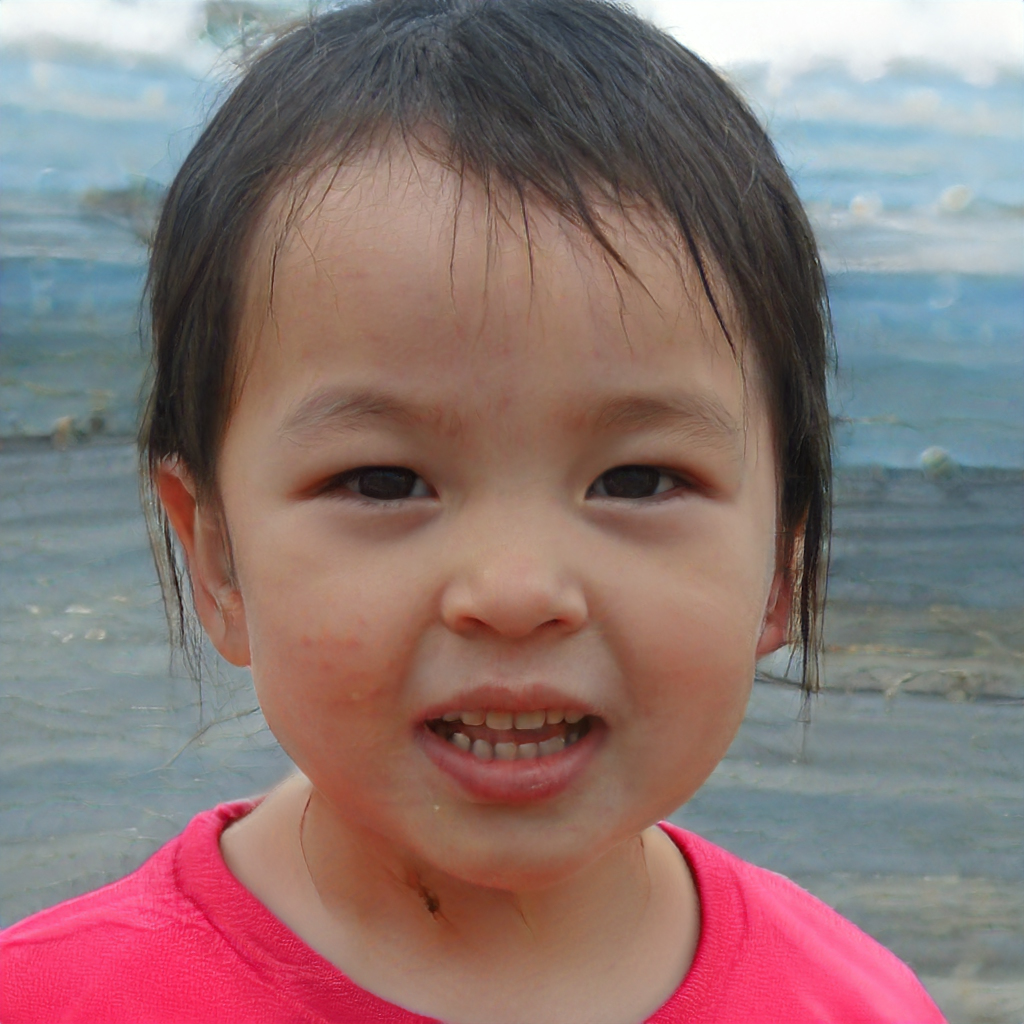
Gender: Female